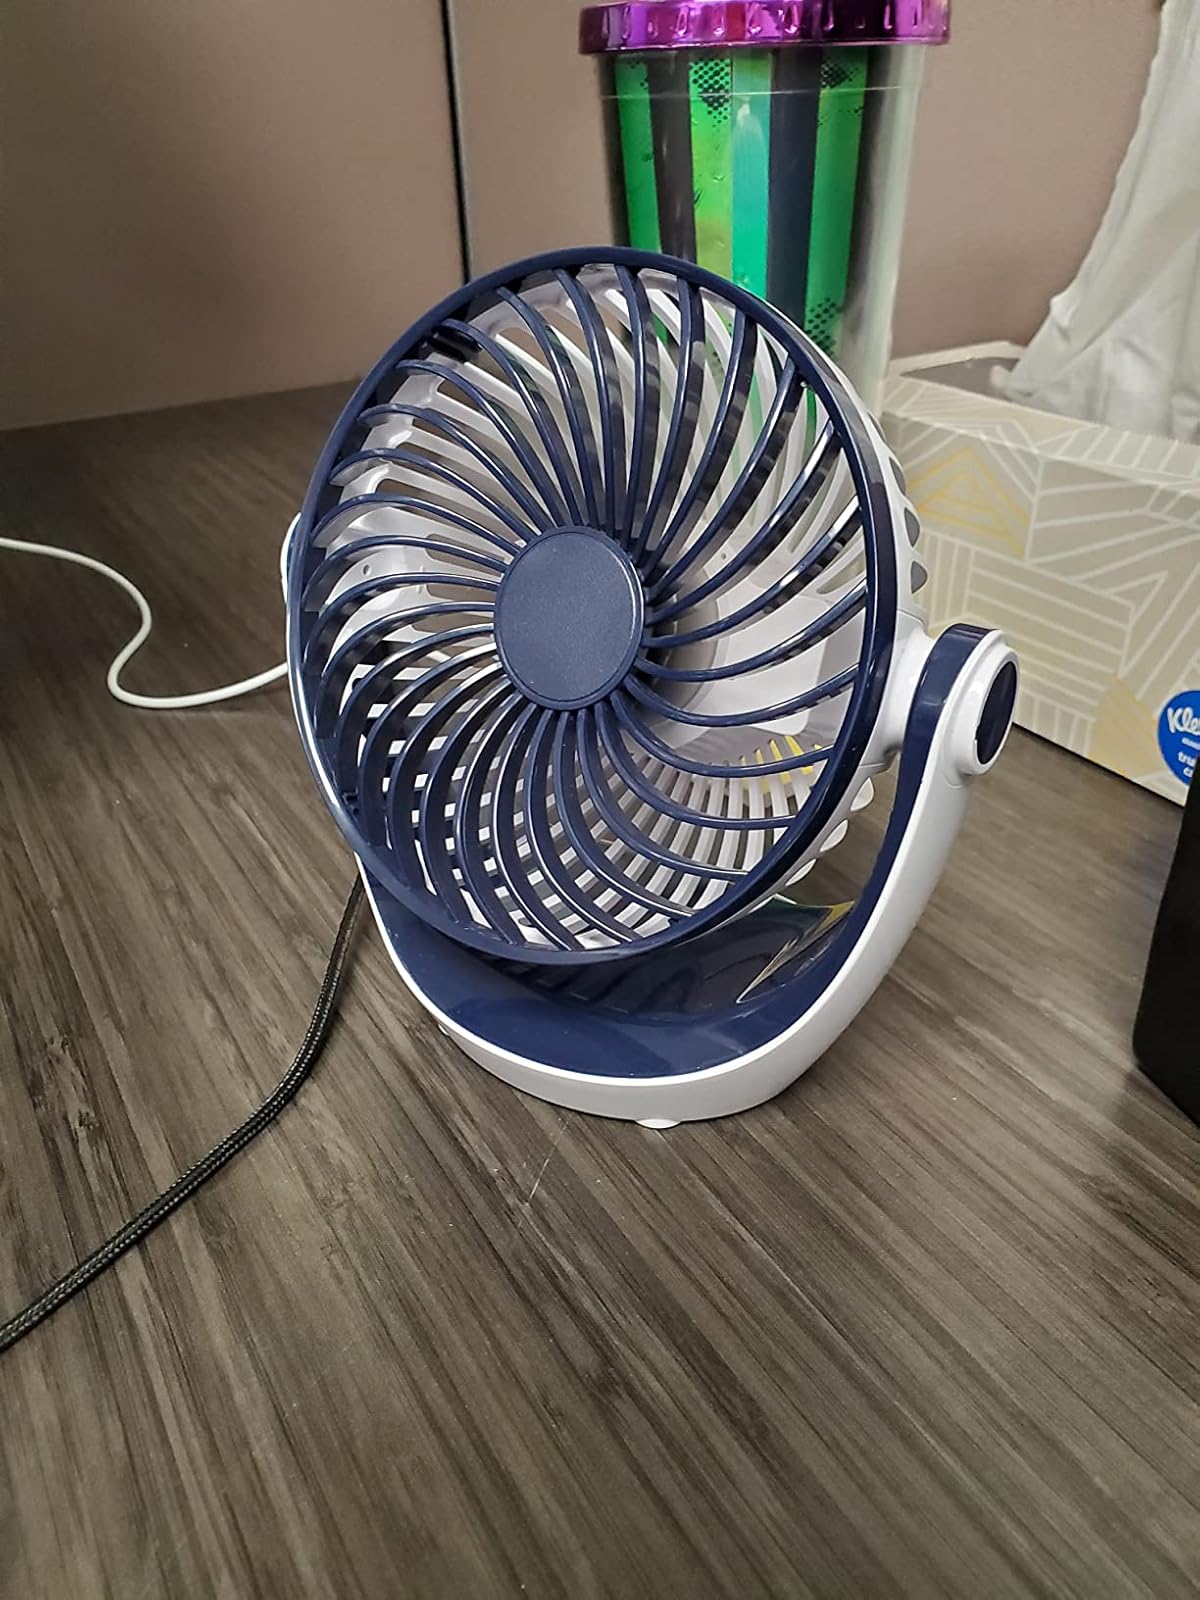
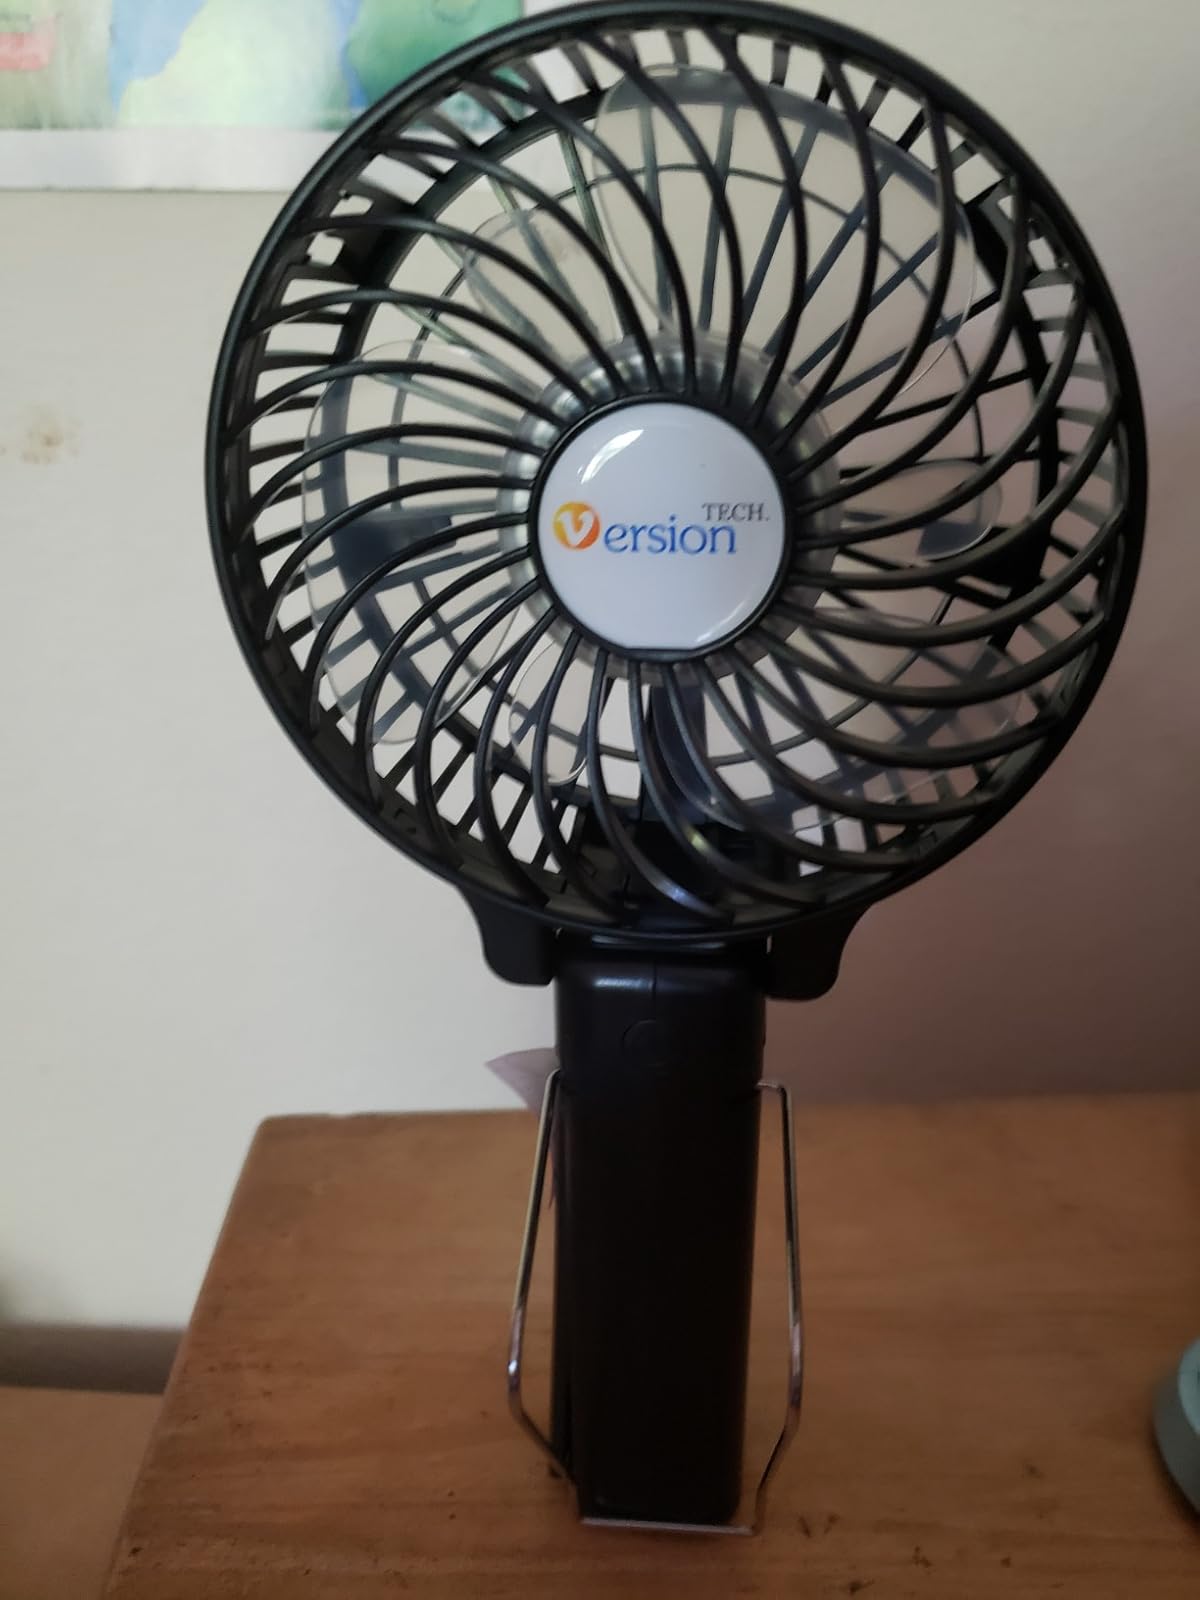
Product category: fan
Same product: no